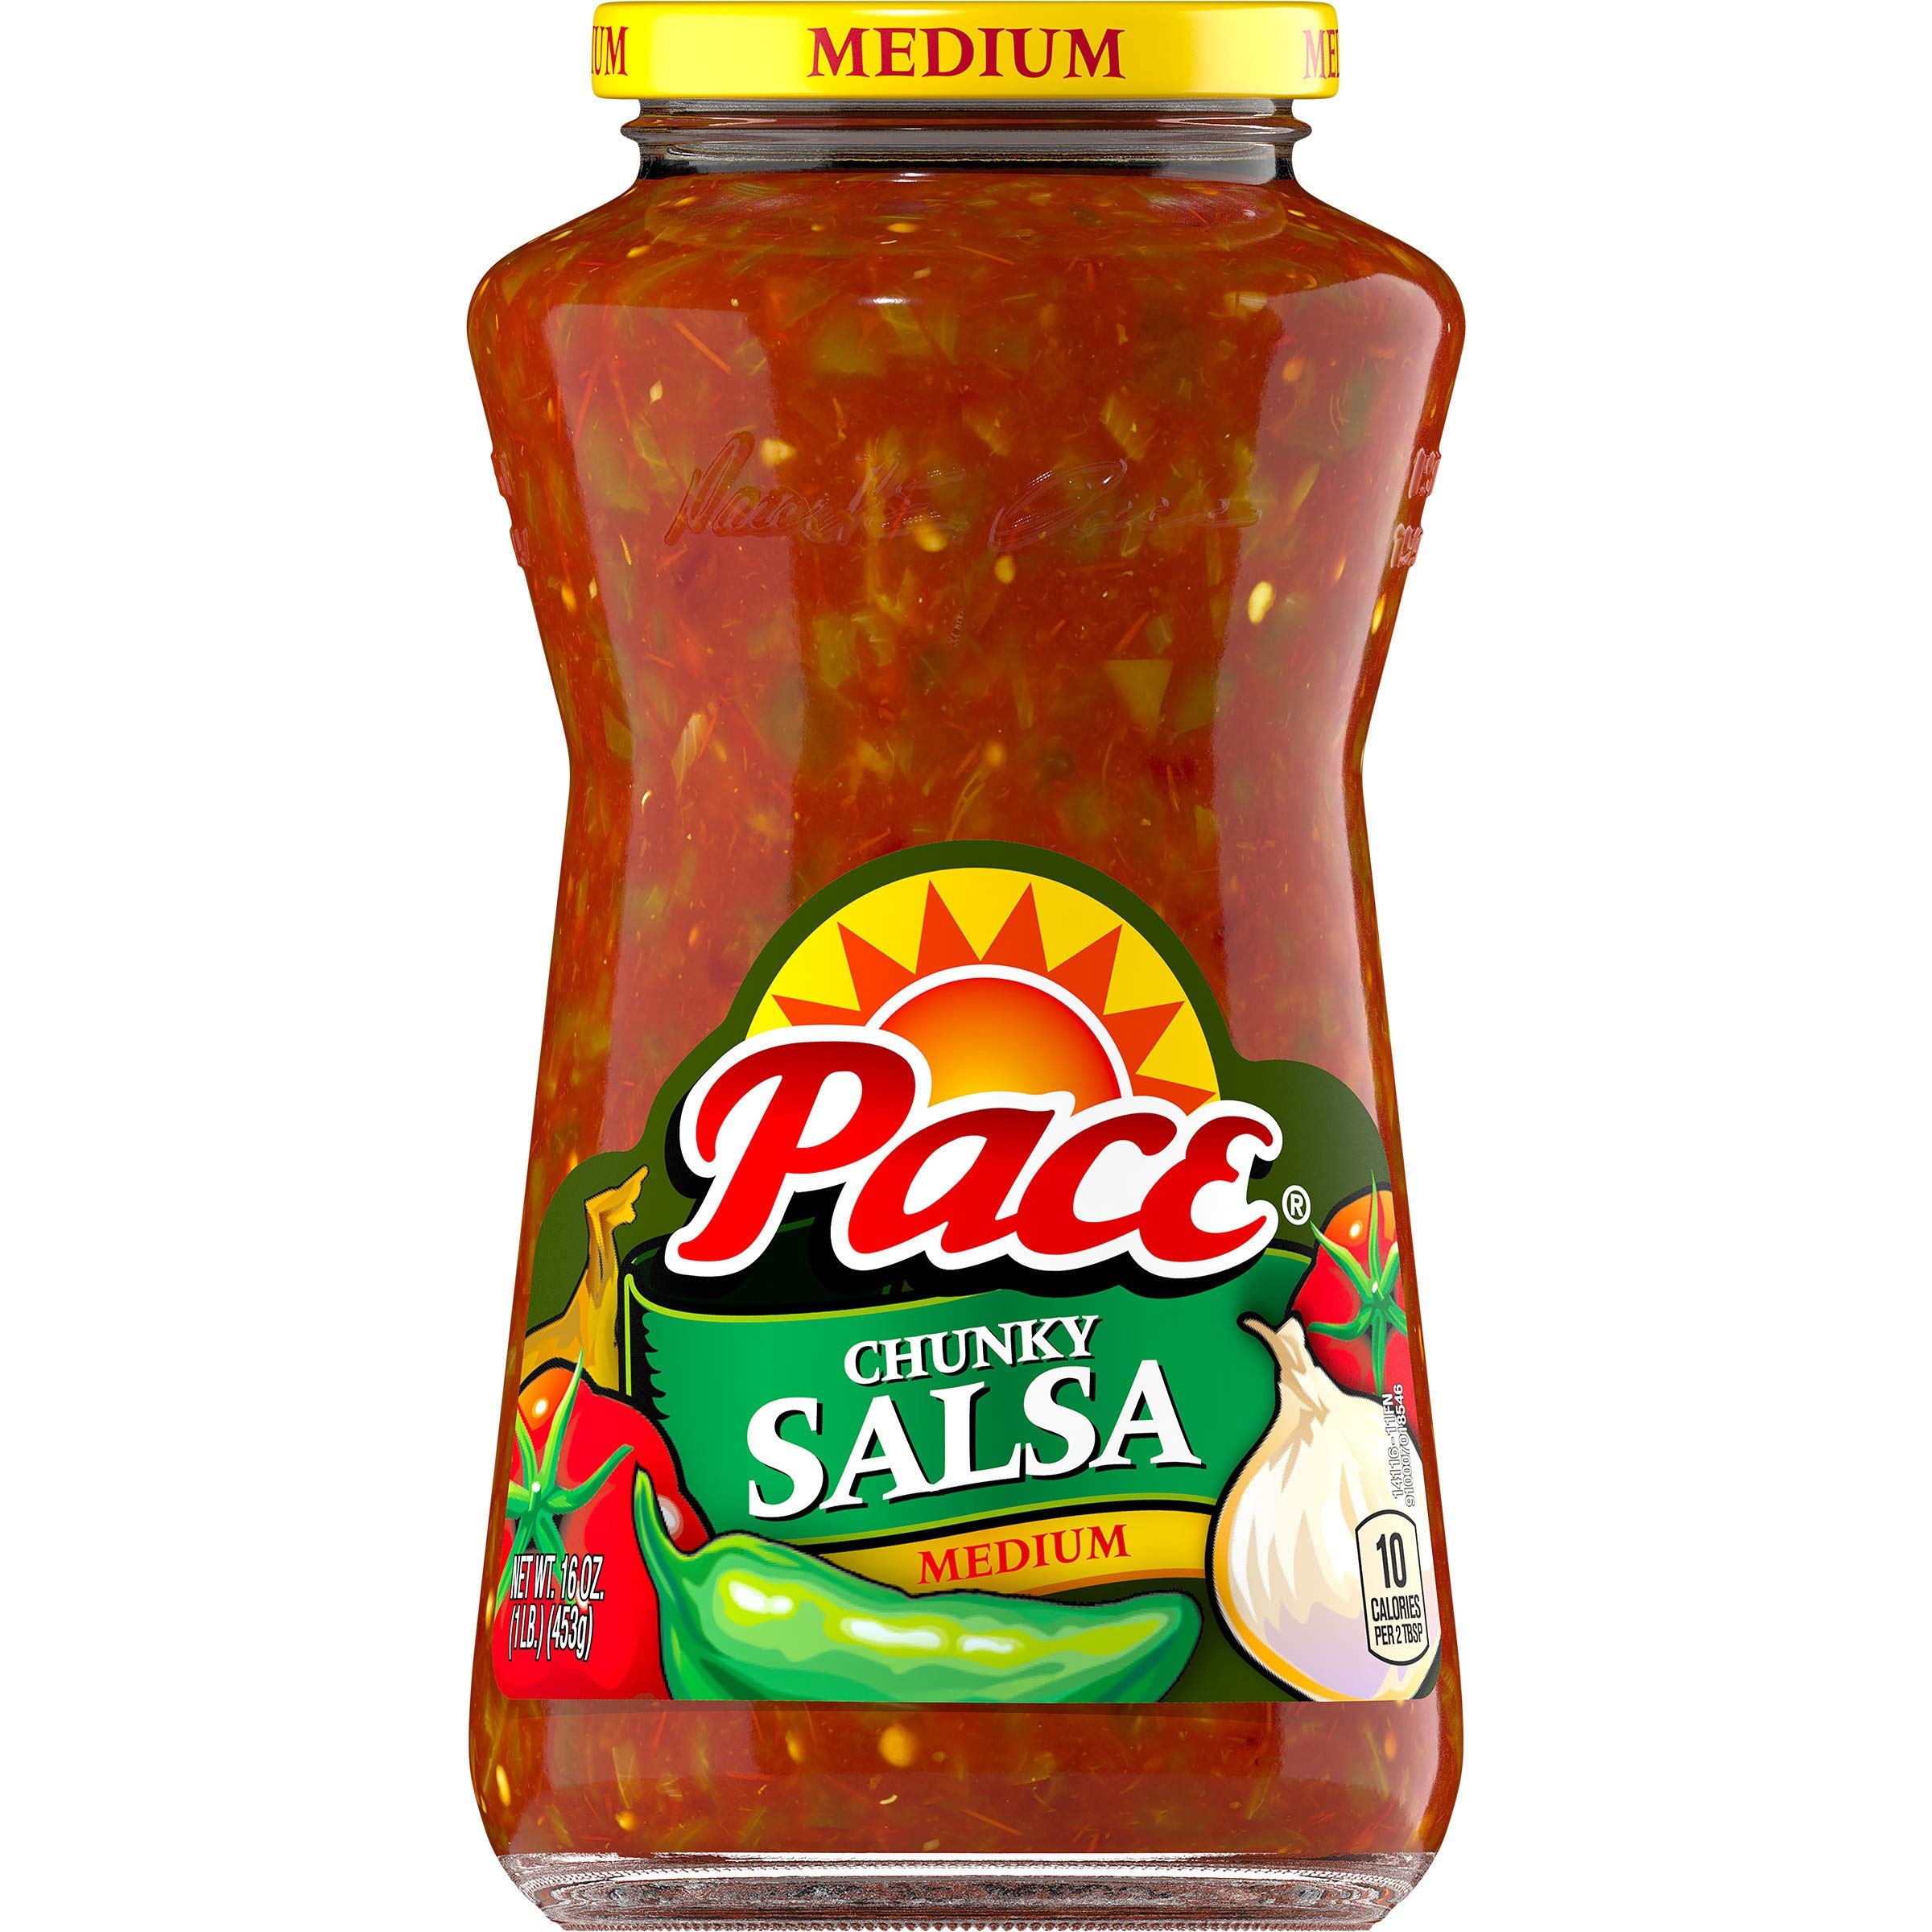
Item Name: Pace Chunky Salsa, Medium, 16 Ounce
Bullet Point 1: Add on top of any dish!
Bullet Point 2: Gluten Free
Bullet Point 3: Ready to eat
Bullet Point 4: Great for parties
Bullet Point 5: Real Southwest flavor
Value: 16.0
Unit: ounce

Price: 2.82